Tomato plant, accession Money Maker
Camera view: horizontal (90 deg, fisheye); turntable rotation: 330 degrees
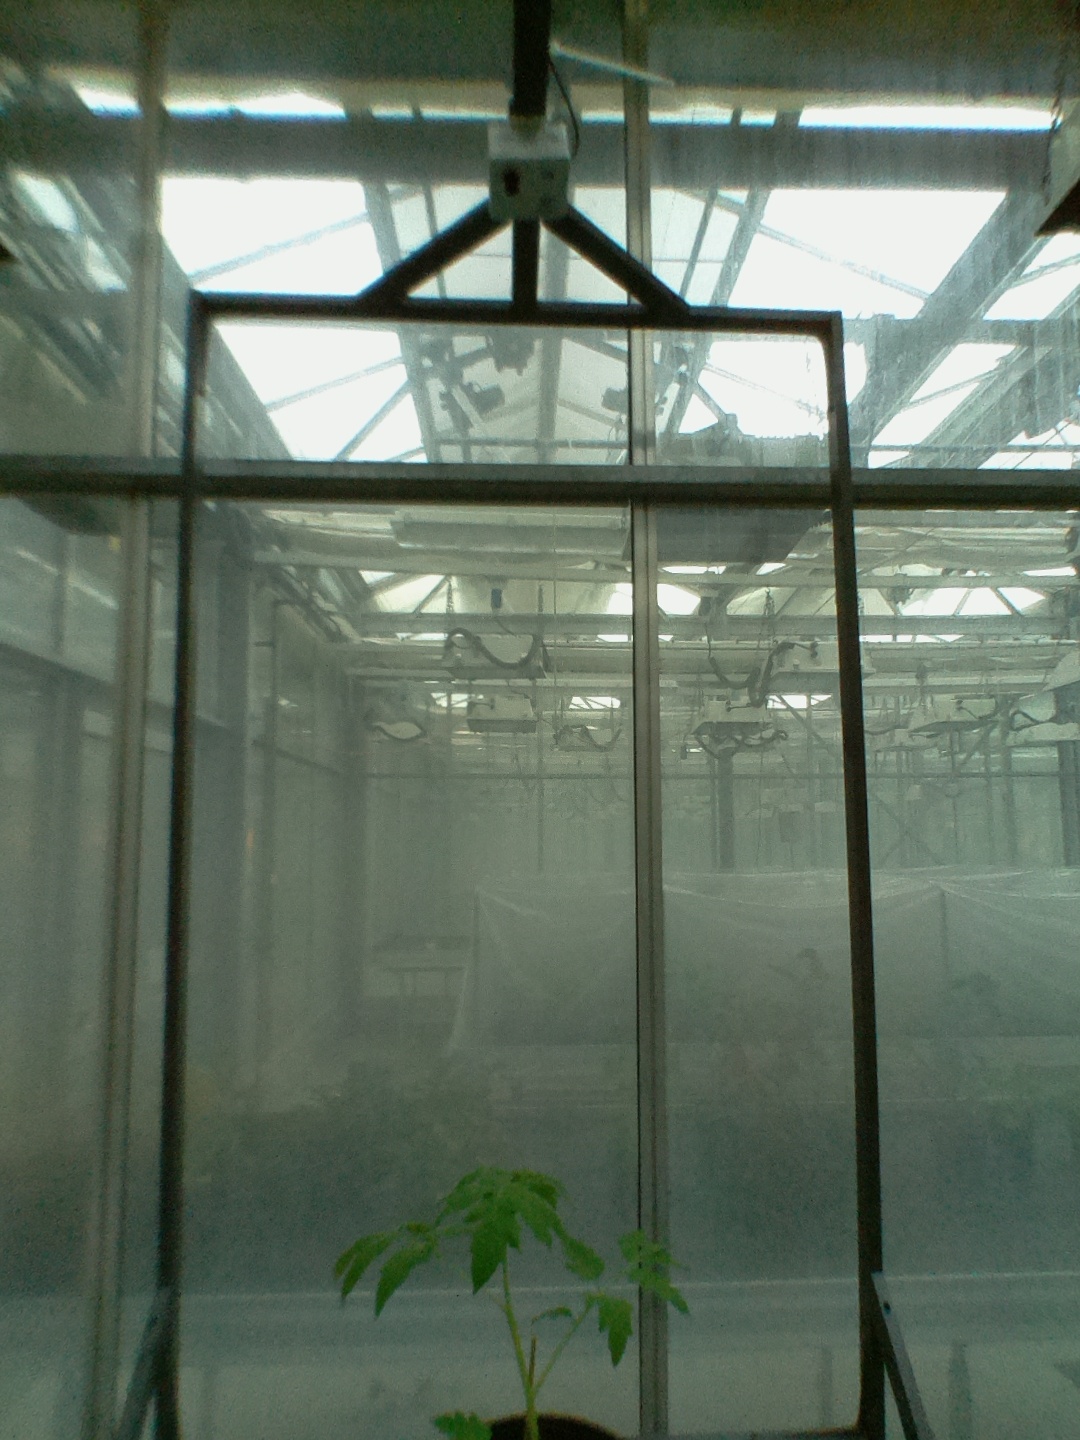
BBCH growth stage 13: 6 of true leaves visible